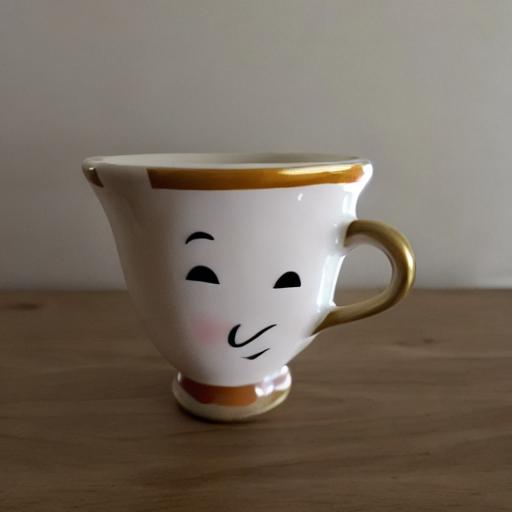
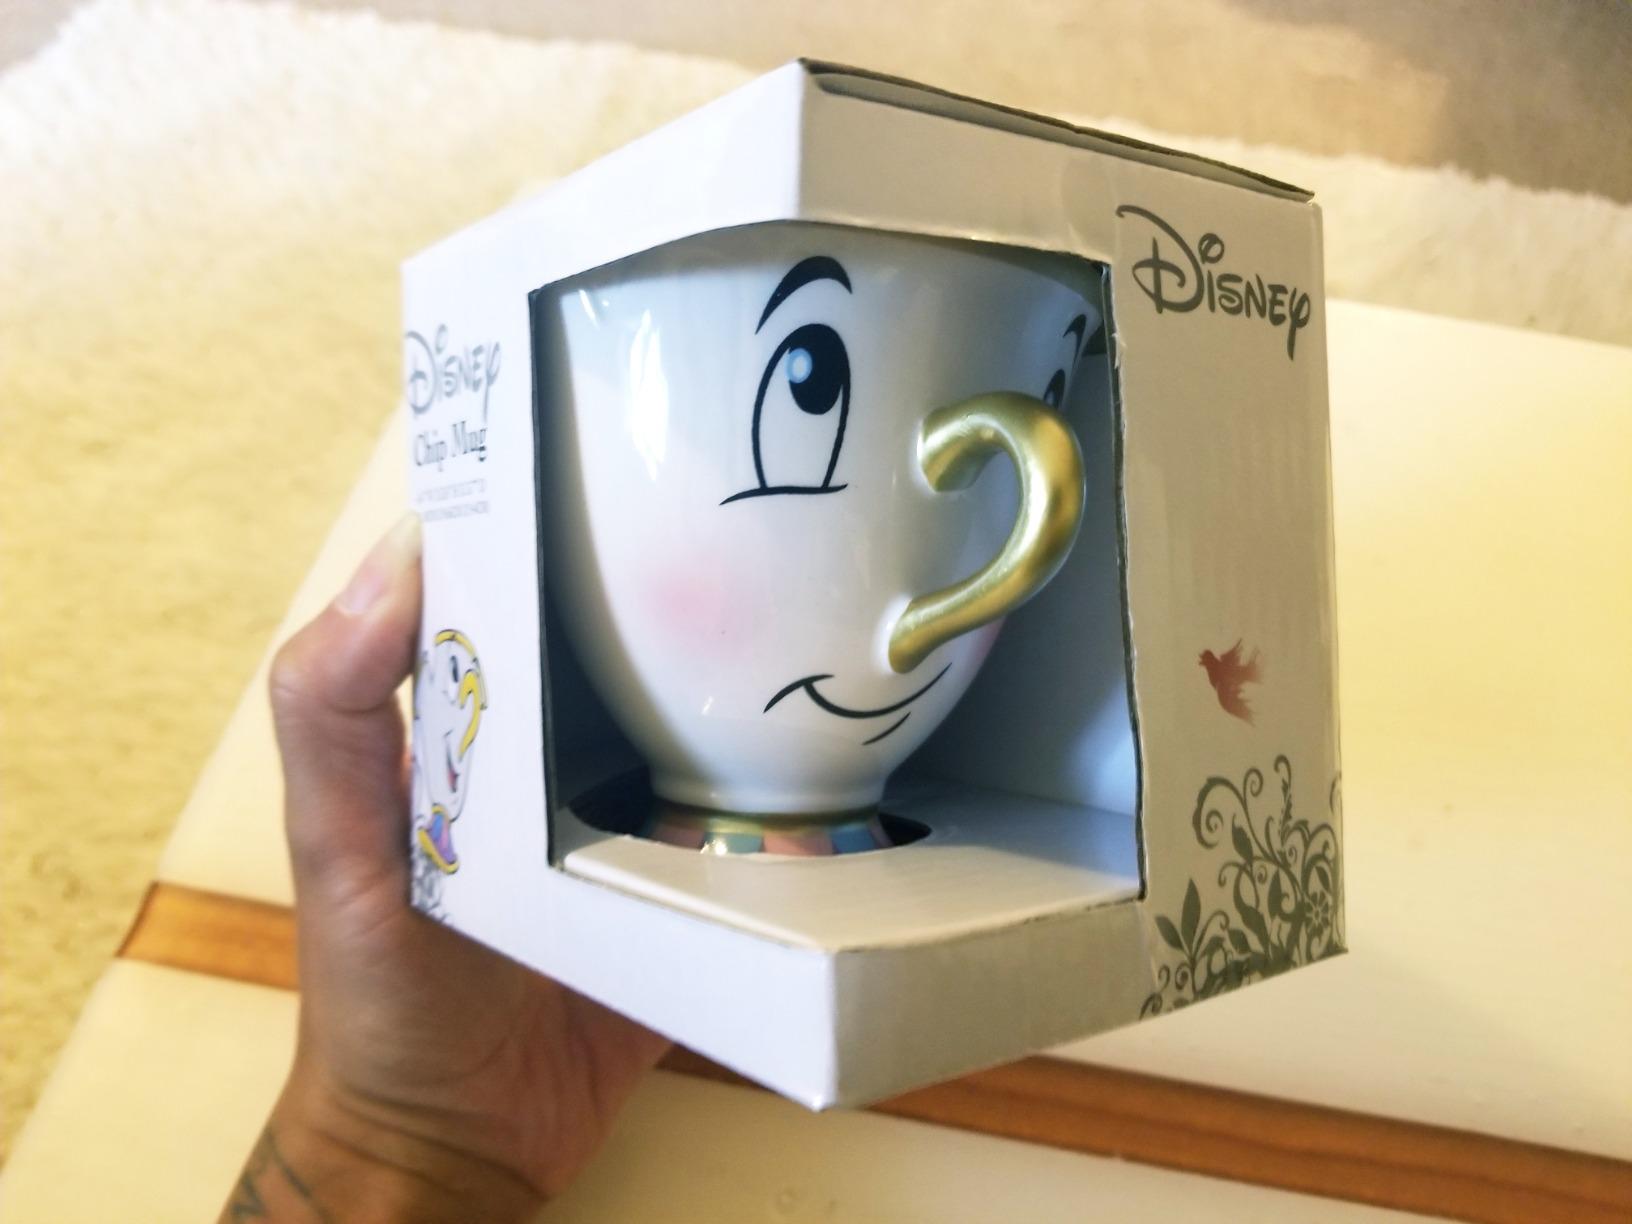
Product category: items_mug
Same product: no